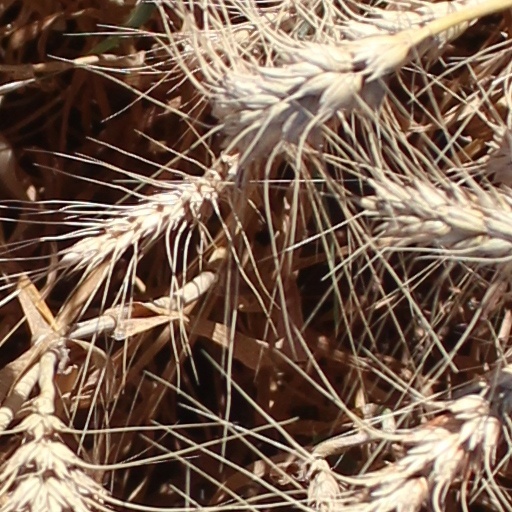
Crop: wheat